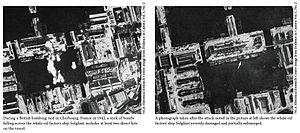
Le Potsdam est un paquebot construit en 1900 par les chantiers Blohm & Voss de Hambourg pour la Holland America Line. Il est sabordé dans le port de Cherbourg en 1944. Renfloué, il est détruit en 1947 en Angleterre.